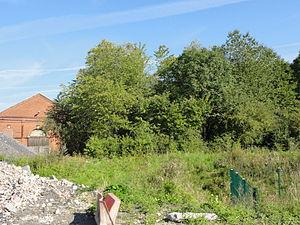
Terril n° 168 dit Boca, disparu, Fosse Boca de la Compagnie des mines de Douchy, Douchy-les-Mines, Nord, Nord-Pas-de-Calais, France.
Dans le bassin minier du Nord-Pas-de-Calais, 339 terrils sont recensés. En 1969, les Houillères leur ont attribué un numéro individuel, pour les référencer, et les exploiter. Ils sont numérotés d'ouest en est, du nᵒ 1 au 202. Une liste complémentaire a été créée dans les années 1970. Les sites y sont numérotés de 203 à 260, sans logique spécifique, chaque numéro ayant été attribué en fonction des sites susceptibles d'être exploités. Certains sites étant composés de plusieurs terrils annexes ou satellites, une lettre suit le numéro.
La fosse Charles Boca ou nᵒ 9 de la Compagnie des mines de Douchy est un ancien charbonnage du Bassin minier du Nord-Pas-de-Calais, situé à Douchy-les-Mines. Les travaux de fonçage débutent en 1914, mais la Première Guerre mondiale les interrompt. Ils ne reprennent qu'en 1920, et la fosse ne commence à produire qu'en 1932, elle fait alors partie des dernières fosses mises en service dans le bassin minier avant la Nationalisation. Un terril est édifié à l'est du carreau de fosse, et des cités sont bâties à l'ouest, de part et d'autre de l'embranchement ferroviaire.